Crissy Marsh

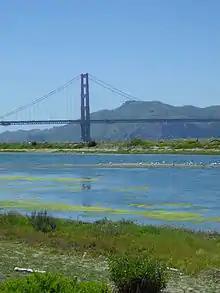
View of the Golden Gate Bridge from Crissy Field.

Crissy Marsh is a wetland area in San Francisco, California, United States. Crissy Marsh has brackish waters, making an ideal habitat for many bird species along the Pacific Flyway. Here, freshwater runoff meets the salt water of the bay. It is 130-acres and located on the northern end of the San Francisco Peninsula. This salt marsh was largely destroyed to build Crissy Field, an airfield used during World War I and World War II. It has since been restored, with the airfield being removed. It now hosts abundant and recovering wildlife on the northern San Francisco coast.